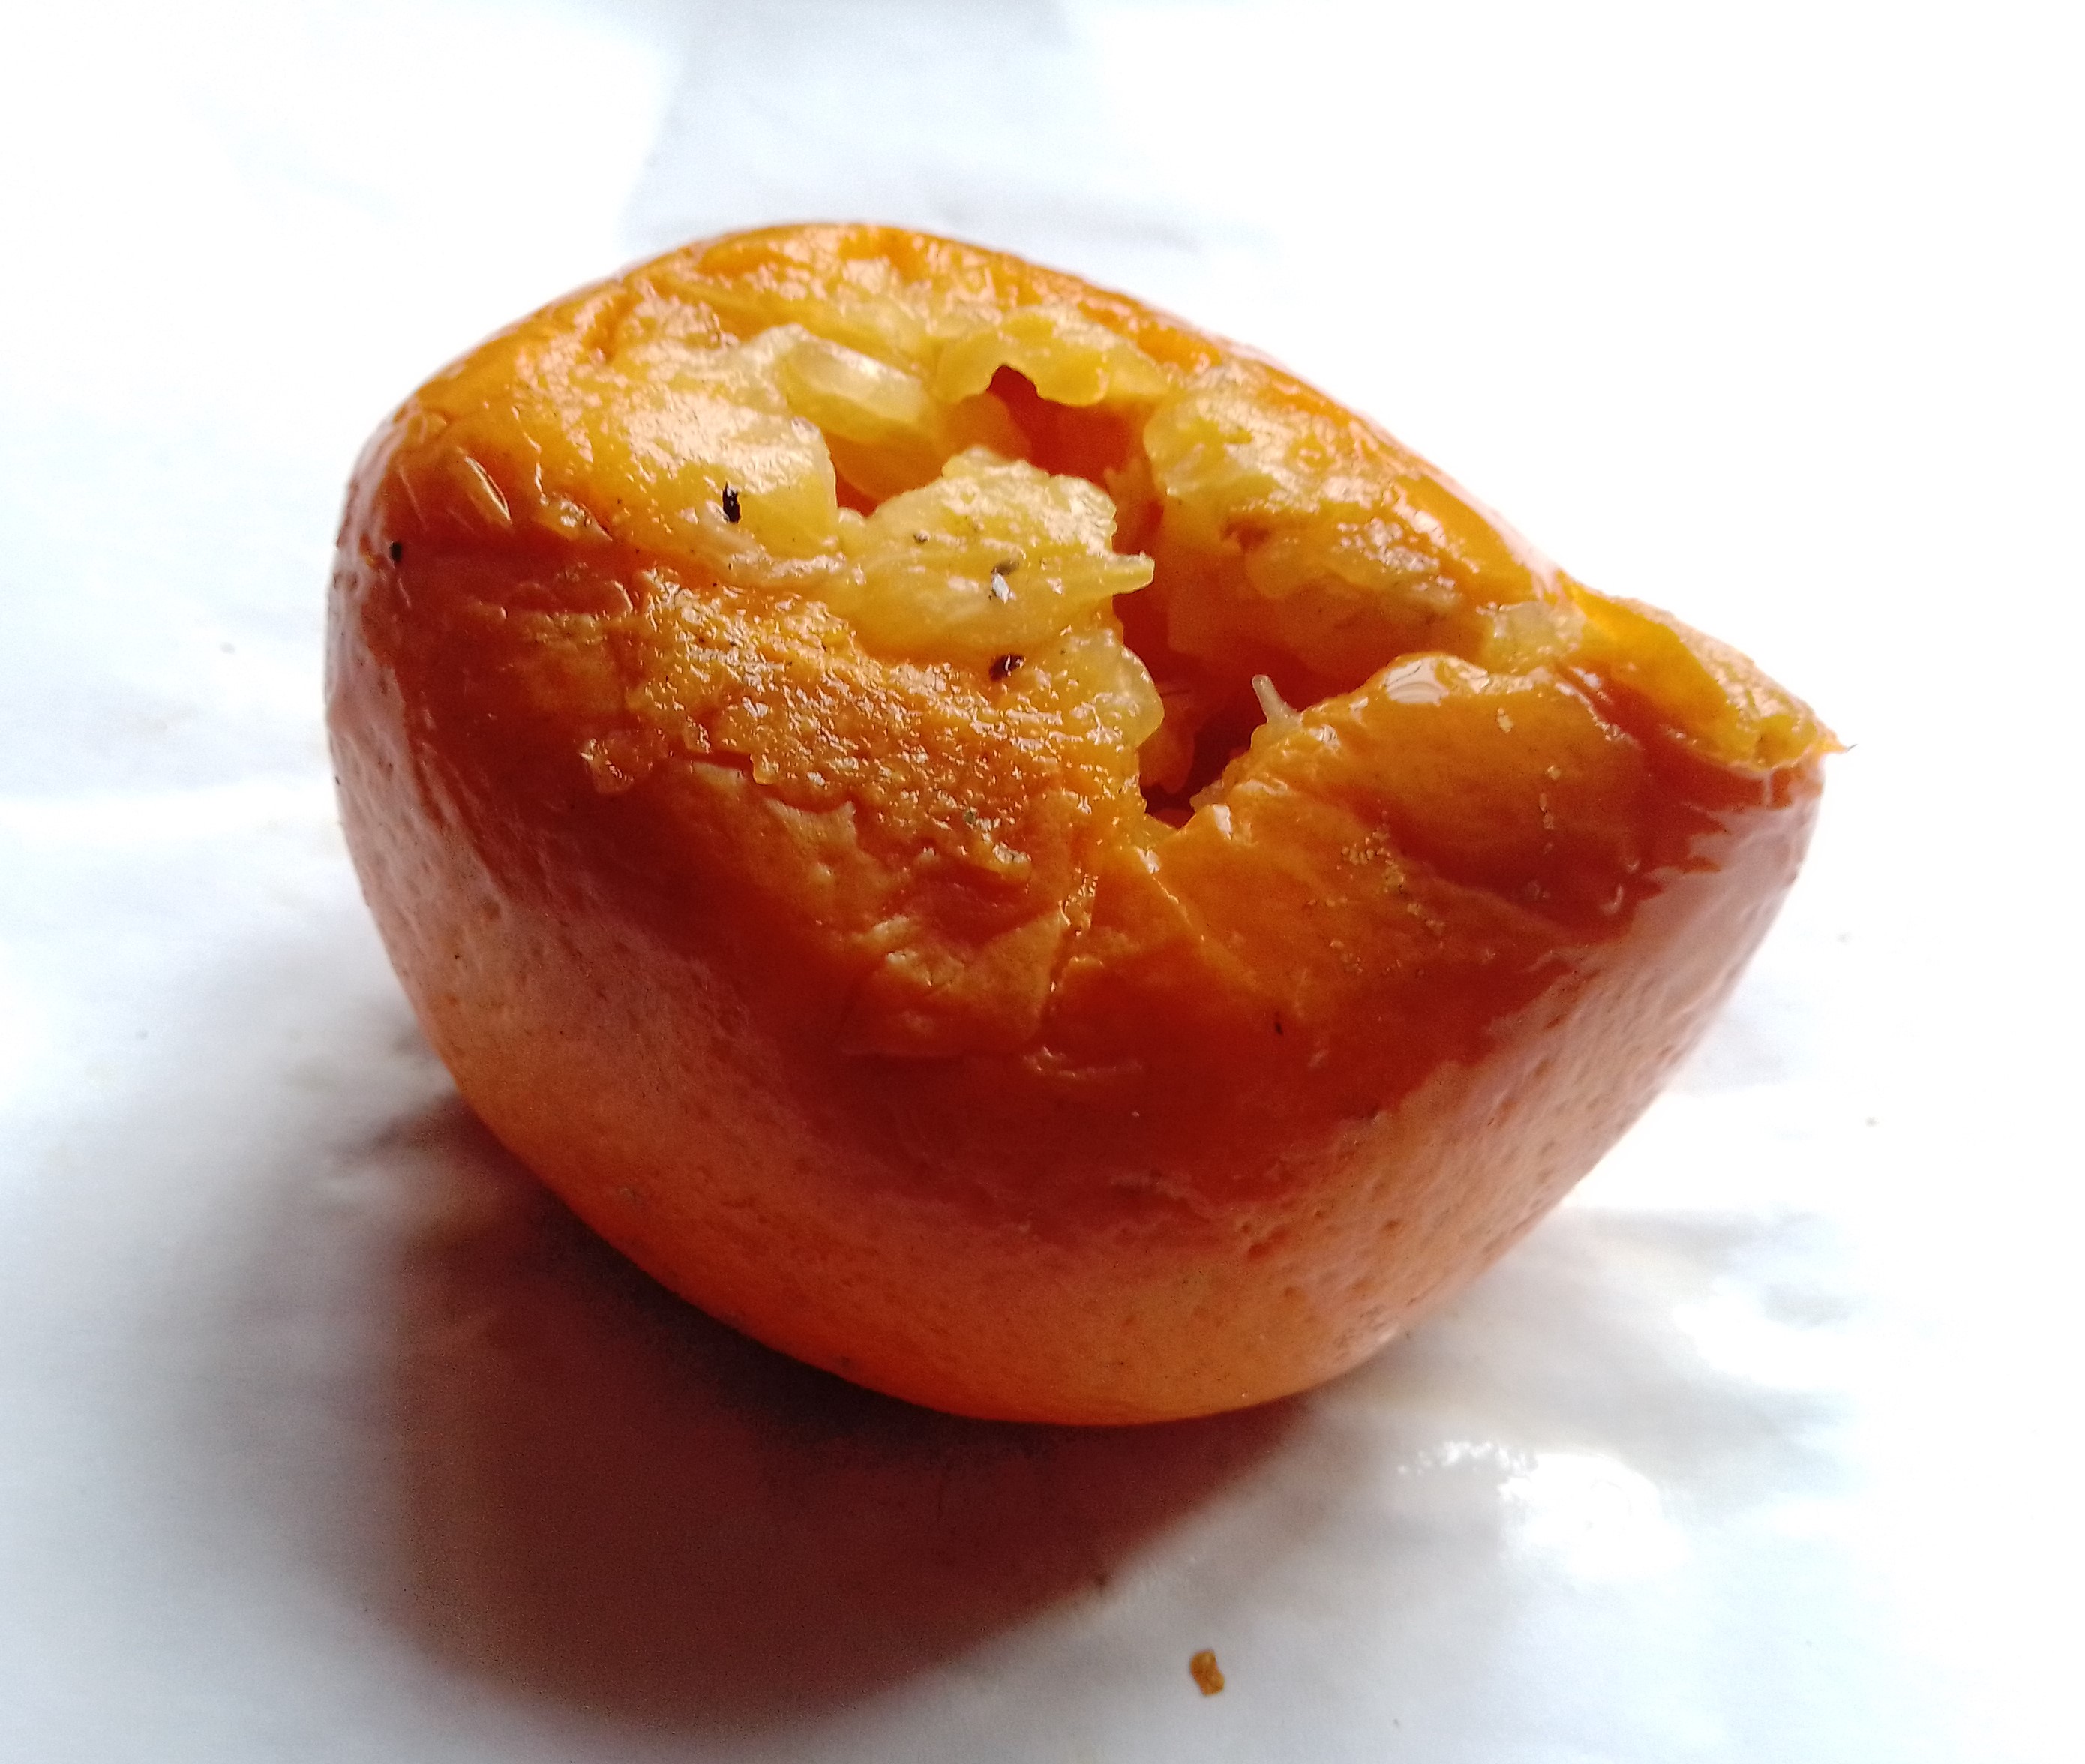
Fruit: orange
Condition: rotten